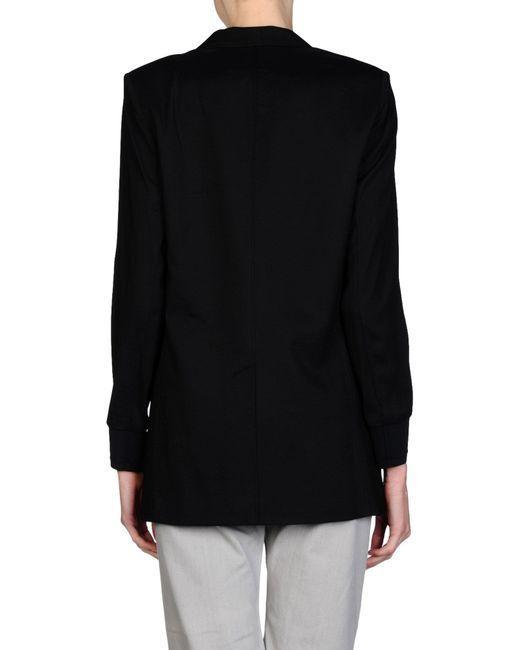
einreihiger taillierter Blazer in Schwarz